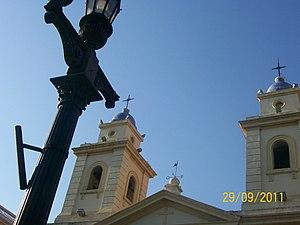
La cathédrale de Tous-les-Saints est la cathédrale métropolitaine de l'archidiocèse de Santa Fe de la Vera Cruz située en Argentine à Santa Fe.